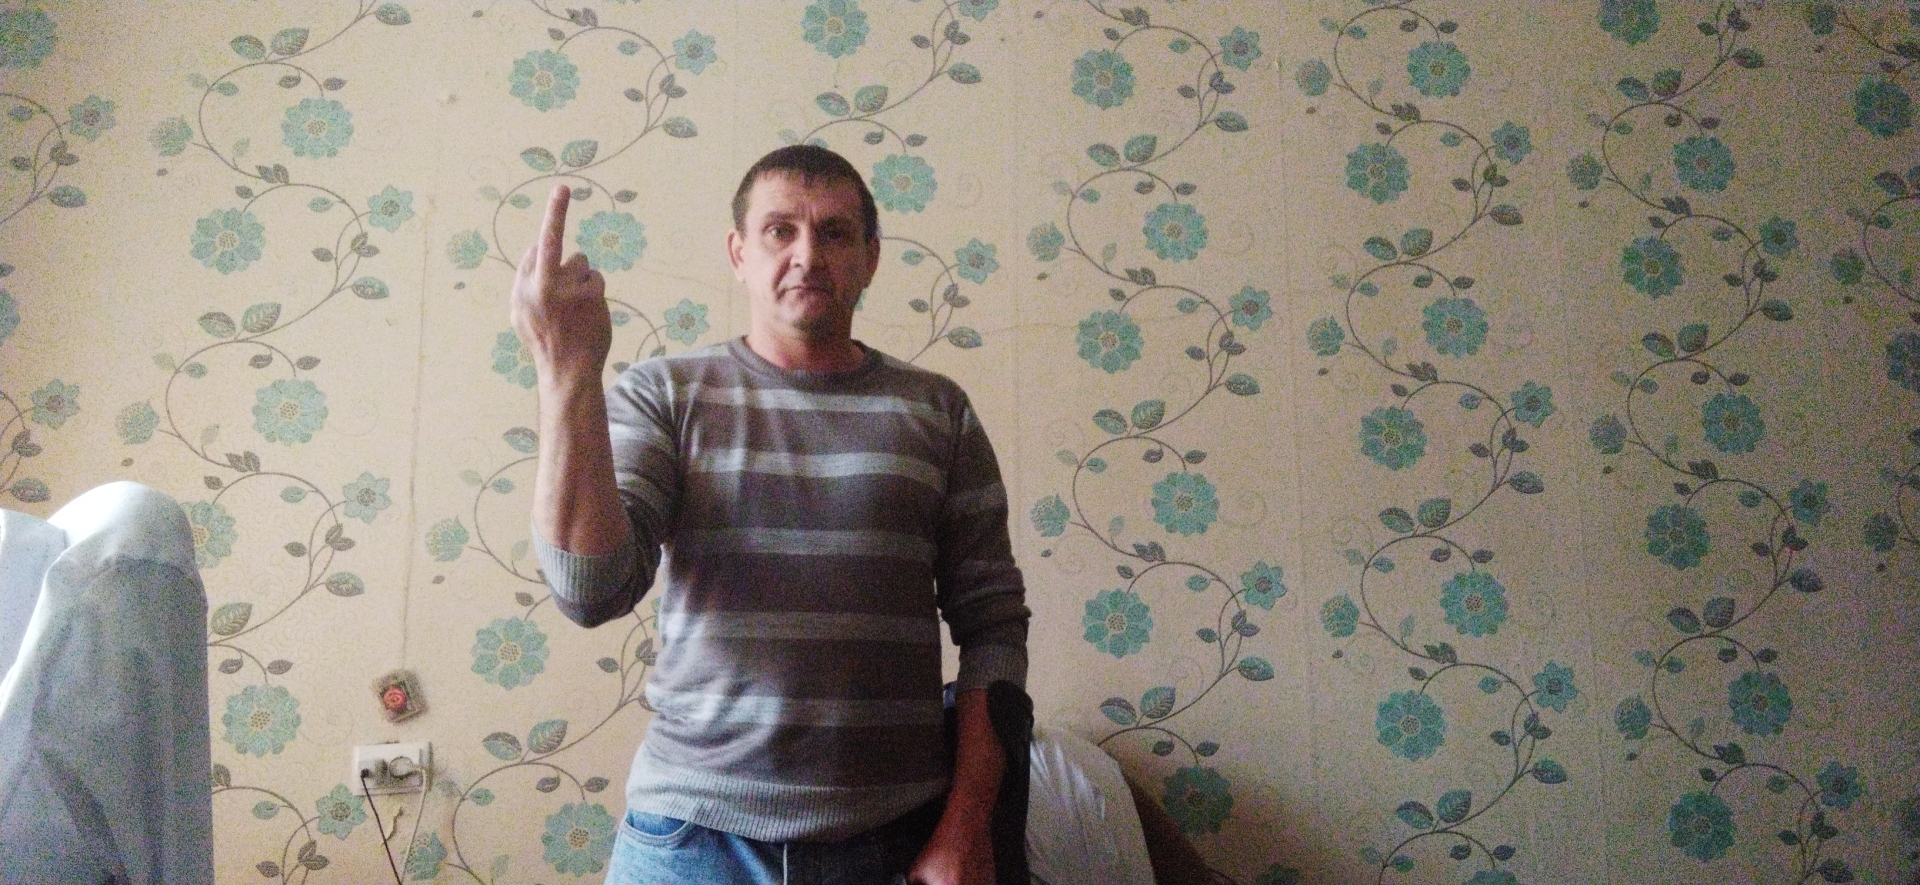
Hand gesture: middle_finger